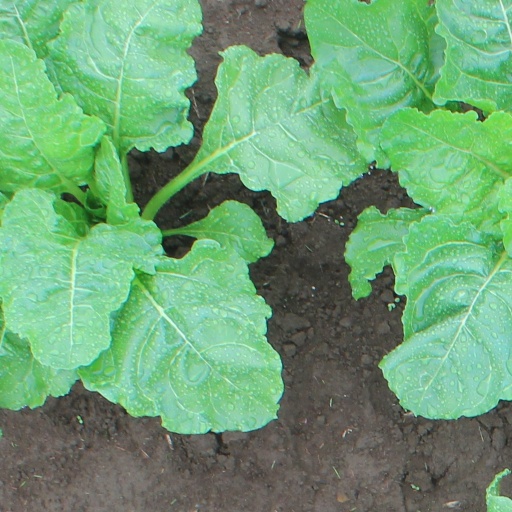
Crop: sugar beet